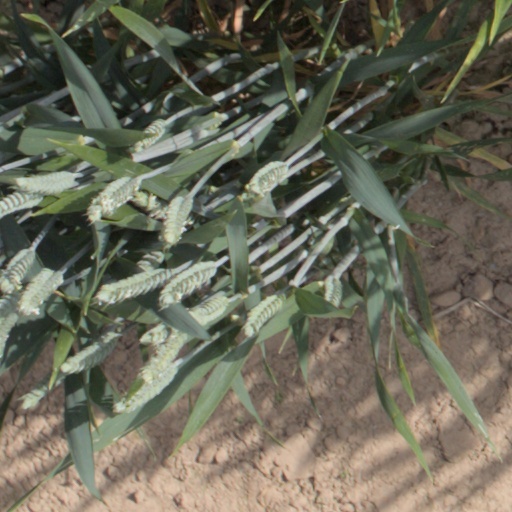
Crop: wheat